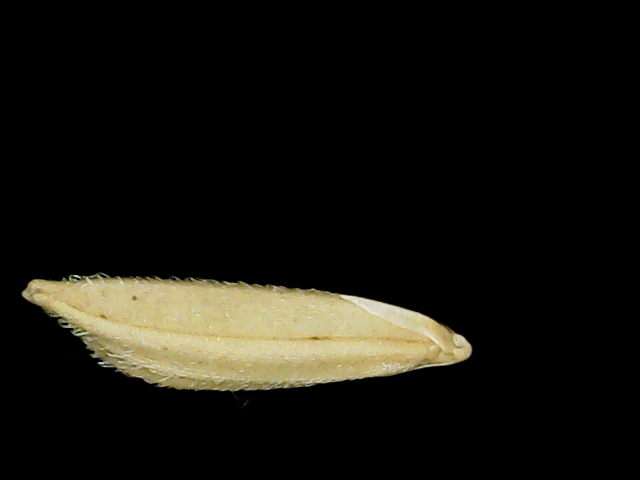
Rice variety: Binadhan14